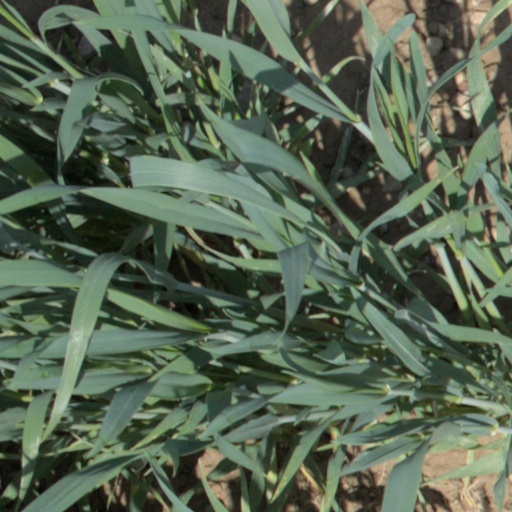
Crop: wheat